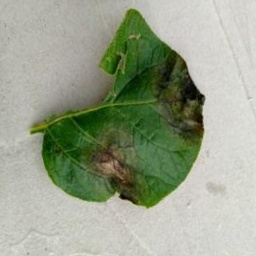
Etiqueta: Late Blight